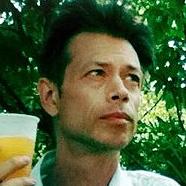
Age: 51